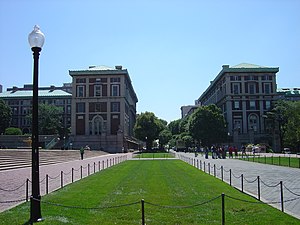
Columbia University
Columbia University
Columbia University er et af de otte Ivy League-universiteter og ligger på Manhattan i New York. Universitetet stammer fra 1754, da det åbnede under navnet King's College, men det skiftede navn efter USA's uafhængighedskrig. Hovedparten af universitetet ligger i bydelen Morningside Heights mellem Upper West Side og Harlem og optager mere end 6 blokke.